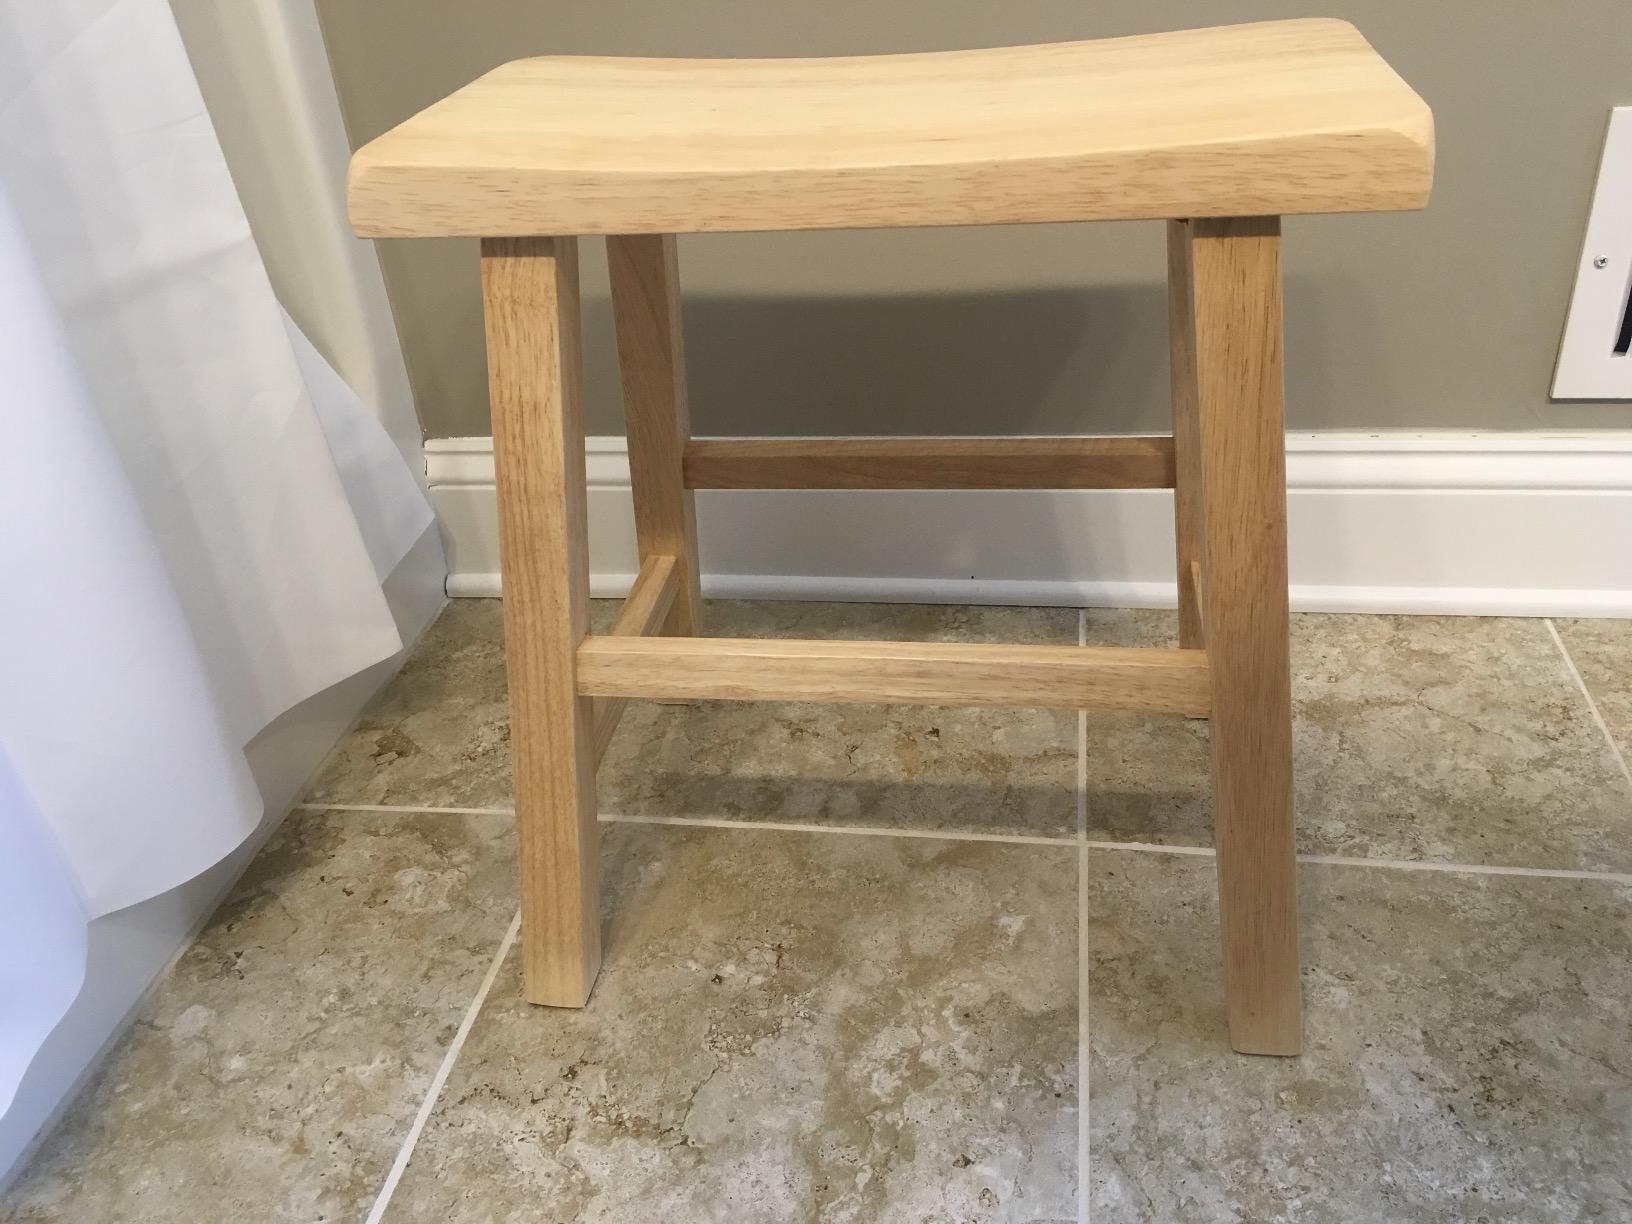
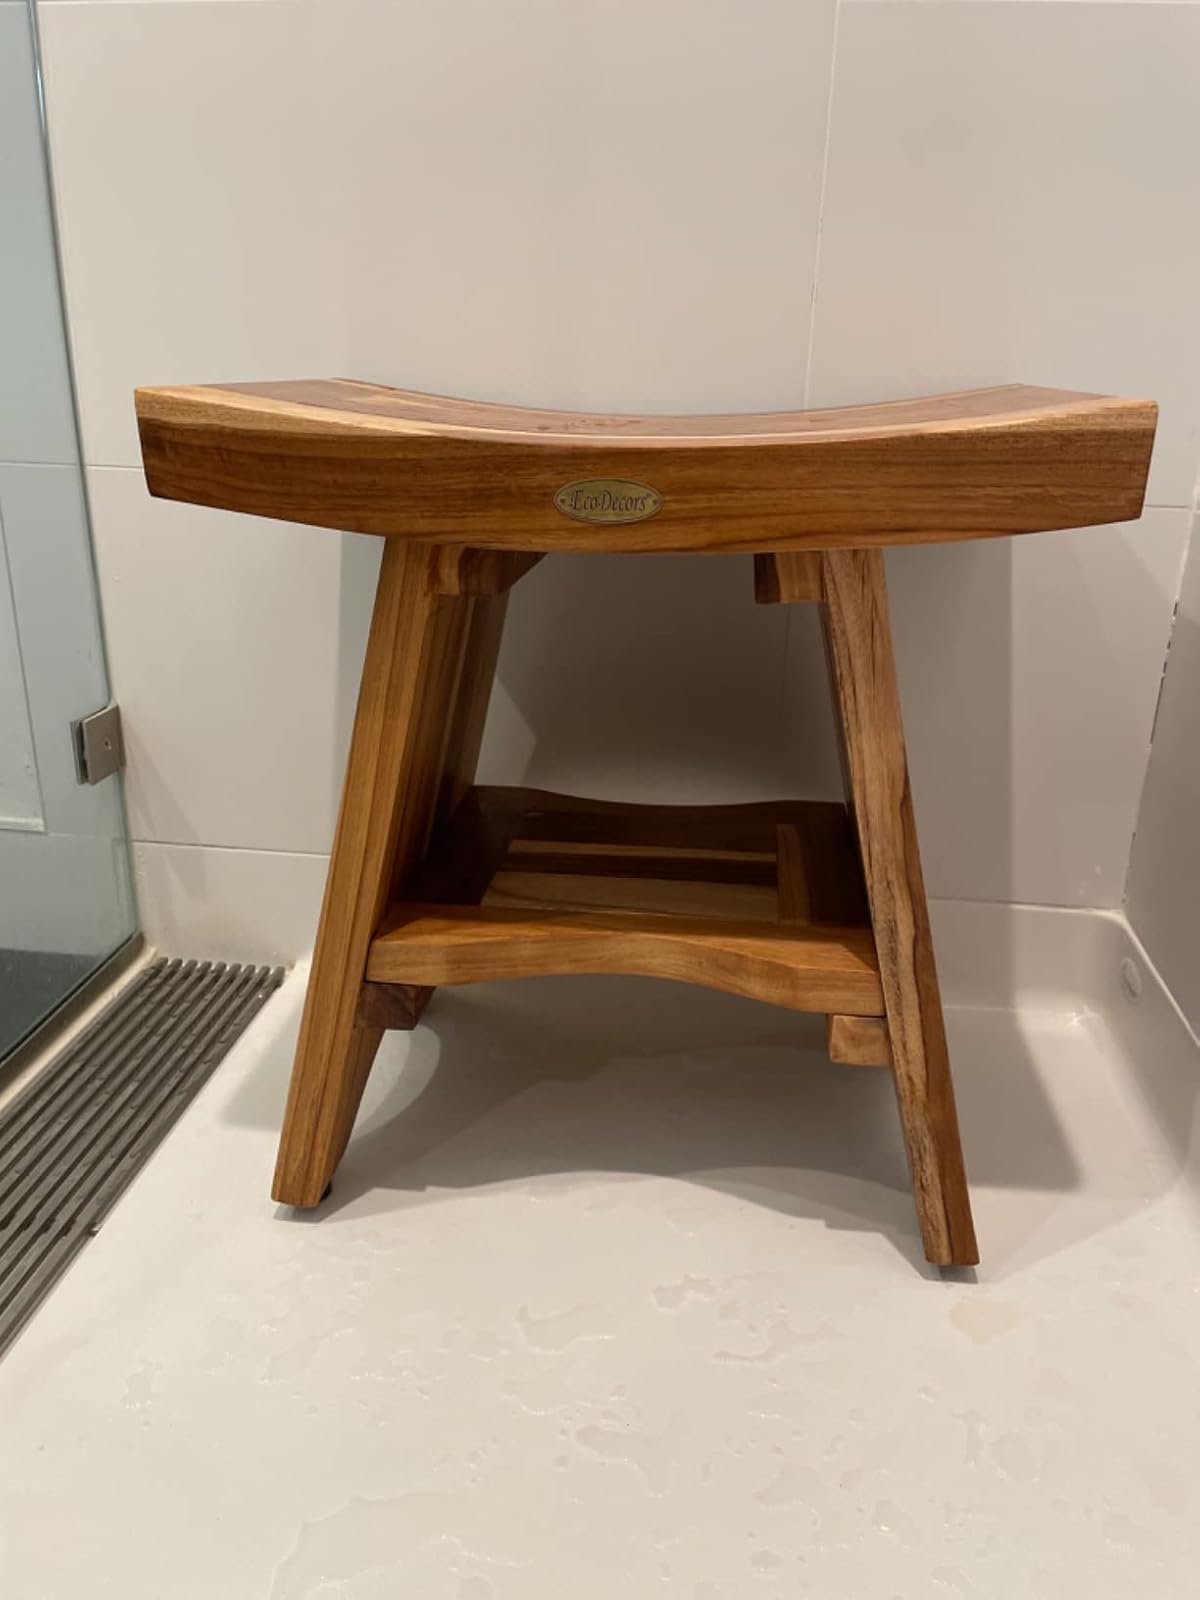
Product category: stool
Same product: no